Christian Cannabich

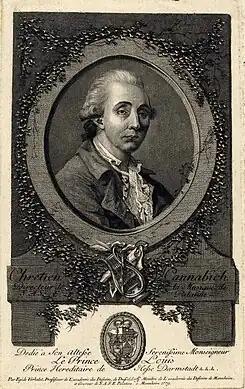
Christian Cannabich - copper engraving by Egid Verhelst 1779

Johann Christian Innocenz Bonaventura Cannabich (28 December 1731 (bapt.) – 20 January 1798), was a German violinist, composer, and Kapellmeister of the Classical era. A composer of some 200 works, he continued the legacy of Johann Stamitz and helped turn the Mannheim orchestra into what Charles Burney described as "the most complete and best disciplined in Europe.". The orchestra was particularly noted for the carefully graduated crescendos and diminuendos characteristic of the Mannheim school. Together with Stamitz and the other composers of the Mannheim court, he helped develop the orchestral texture that paved the way for the orchestral treatment of the First Viennese School.